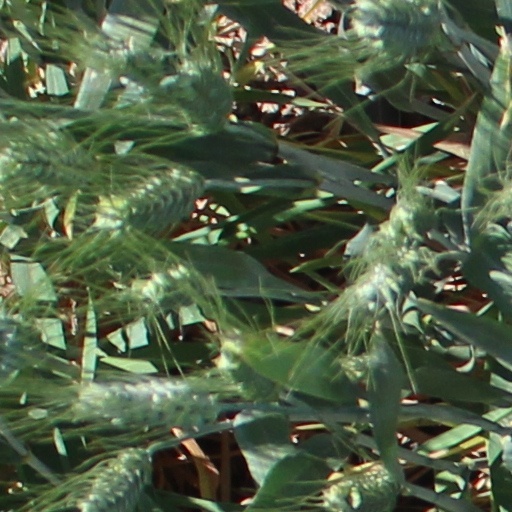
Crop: wheat